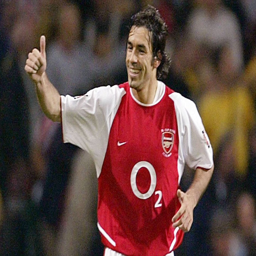
football player was voted by fans as the club 's sixth greatest - ever player